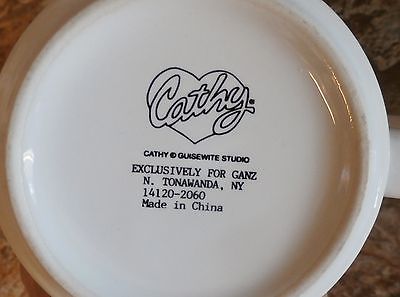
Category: mug